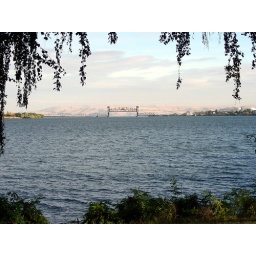
Another train bridge off in the distance. At the Sac